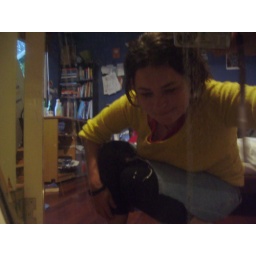
experiment in yellow and red